Bohdan Soroka

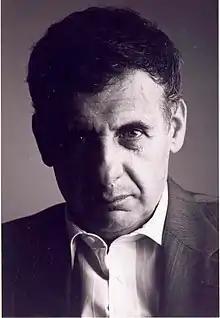

Bohdan Soroka (2 September 1940 – 9 April 2015) was a Ukrainian graphic artist. He worked in black-and-white, and later in his life added color linocut technique. His work in graphic arts is characterized by its expressionistic style and imaginative pictorial representations. Soroka has exhibited in Ukraine, England, Germany, France, Poland, Canada, and the United States. He received first prize at the International Ex Libris Competition in Vilnius in 1989, and was a founder and the first chair of the graphic department at the Lviv National Academy of Art.